Trimmer (electronics)

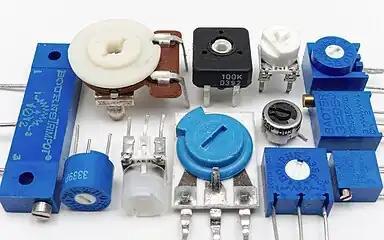
Trimmer potentiometers or "trimpots"

A trimmer, or preset, is a miniature adjustable electrical component. It is meant to be set correctly when installed in some device, and never seen or adjusted by the device's user. Trimmers can be variable resistors (potentiometers), variable capacitors, or trimmable inductors. They are common in precision circuitry like A/V components, and may need to be adjusted when the equipment is serviced. Trimpots (trimmer potentiometers) are often used to initially calibrate equipment after manufacturing. Unlike many other variable controls, trimmers are mounted directly on circuit boards, turned with a small screwdriver and rated for many fewer adjustments over their lifetime. Trimmers like trimmable inductors and trimmable capacitors are usually found in superhet radio and television receivers, in the intermediate frequency (IF), oscillator and radio frequency (RF) circuits. They are adjusted into the right position during the alignment procedure of the receiver.